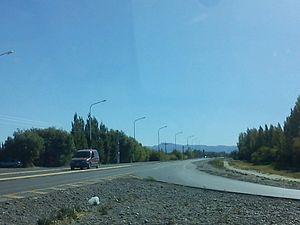
La province de Chubut est une province de l’Argentine, située en Patagonie, entre les 42ᵉ et 46ᵉ parallèles sud.